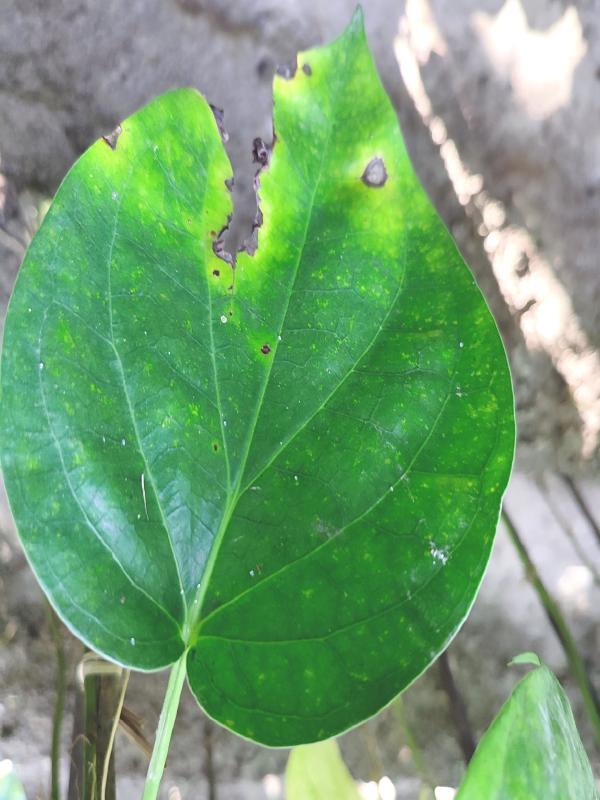
Label: Bacterial_Leaf_Disease